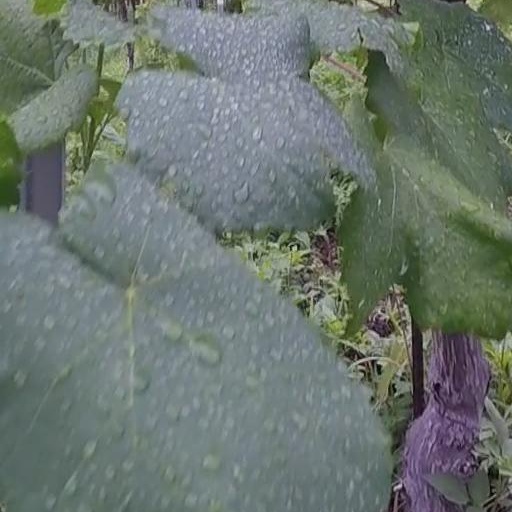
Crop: grape